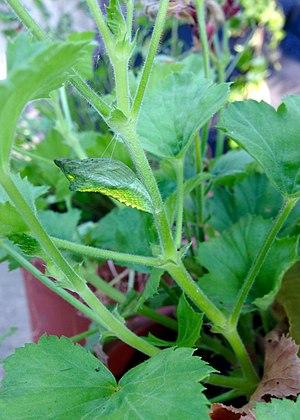
La chenille s'immobilise sur une tige rigide.
Le Papillon du céleri, est une espèce d'insectes lépidoptères qui appartient à la famille des Papilionidae, à la sous-famille des Papilioninae et au genre Papilio.